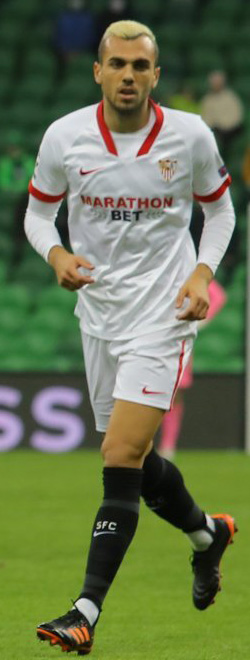
โยอัน ฆอร์ดัน

| name = โยอัน ฆอร์ดัน
| image = Joan Jordán 2020.jpg
| image_size = 150
| caption = ฆอร์ดันขณะลงเล่นให้กับสโมสรฟุตบอลเซบิยา|เซบิยาใน ค.ศ. 2020
| fullname = โยอัน ฆอร์ดัน โมเรโน
| birth_place = ราฌังโกส สเปน
| position = กองกลาง#กองกลางตัวกลาง
| currentclub = สโมสรฟุตบอลเซบิยา|เซบิยา
| clubnumber = 8
| youthyears1 = 2002–2005 | youthclubs1 = สโมสรฟุตบอลปาลาฟรูเฌ็ลย์|ปาลาฟรูเฌ็ลย์
| youthyears2 = 2005–2008 | youthclubs2 = บิซบาแล็ง
| youthyears3 = 2008–2009 | youthclubs3 = ฌิรูแน็ส-ซาบัต
| youthyears4 = 2009–2011 | youthclubs4 = อูเด โปเบลนเซ|โปเบลนเซ
| youthyears5 = 2011–2013 | youthclubs5 = แอร์ราเซเด อัสปัญญ็อล|อัสปัญญ็อล
| years1 = 2012–2015 | clubs1 = แอร์ราเซเด อัสปัญญ็อล เบ|อัสปัญญ็อล เบ | caps1 = 85 | goals1 = 12
| years2 = 2014–2017 | clubs2 = แอร์ราเซเด อัสปัญญ็อล|อัสปัญญ็อล | caps2 = 12 | goals2 = 1
| years3 = 2016–2017 | clubs3 = → เรอัลบายาโดลิด (ยืมตัว) | caps3 = 35 | goals3 = 3
| years4 = 2017–2019 | clubs4 = เอเซเด เอย์บาร์|เอย์บาร์ | caps4 = 71 | goals4 = 10
| years5 = 2019– | clubs5 = สโมสรฟุตบอลเซบิยา|เซบิยา | caps5 = 64 | goals5 = 3
| nationalyears1 = 2015– | nationalteam1 = ฟุตบอลทีมชาติกาตาลุญญา|กาตาลุญญา | nationalcaps1 = 2 | nationalgoals1 = 0
โยอัน ฆอร์ดัน โมเรโน (; เกิด 6 กรกฎาคม ค.ศ. 1994) เป็นนักฟุตบอลชาวสเปน ปัจุจุบันลงเล่นให้กับสโมสรฟุตบอลเซบิยา|เซบิยา ในลาลิกาประเทศสเปน|สเปน ในตำแหน่งกองกลาง#กองกลางตัวกลาง|กองกลางตัวกลาง
ในวันที่ 13 กรกฎาคม ค.ศ. 2017 จอร์แดนเข้าร่วมทีม Eibar โดยทำสัญญาเป็นเวลาสามปี จอร์แดนได้เซ็นสัญญากับ Sevilla เมื่อวันที่ 27 มิถุนายน ค.ศ. 2019 โดยมีค่าเสนอราคาประมาณ 14 ล้านยูโร
==สโมสรอาชีพ==
===สโมสร===
| class="wikitable" style="text-align:center"
|+ จำนวนการลงเล่นและการทำประตู ในแต่ละสโมสร รายการ และฤดูกาล
|-
!rowspan="2"|สโมสร
!rowspan="2"|ฤดูกาล
!colspan="3"|ลีก
!colspan="2"|ถ้วย
!colspan="2"|ยูฟ่า|ยุโรป
!colspan="2"|อื่น ๆ
!colspan="2"|รวม
|-
!ดิวิชัน!!ลงเล่น!!ประตู!!ลงเล่น!!ประตู!!ลงเล่น!!ประตู!!ลงเล่น!!ประตู!!ลงเล่น!!ประตู
|-
|rowspan="4"|แอร์ราเซเด อัสปัญญ็อล เบ|อัสปัญญ็อล เบ
|เซกุนดาดิบิซออน เบ ฤดูกาล 2012–13|2012–13
|rowspan="3"|เซกุนดาดิบิซิออน เบ
|21||2||colspan="2"|—||colspan="2"|—||colspan="2"|—||21||2
|-
|เซกุนดาดิบิซออน เบ ฤดูกาล 2013–14|2013–14
|33||6||colspan="2"|—||colspan="2"|—||colspan="2"|—||33||6
|-
|เซกุนดาดิบิซออน เบ ฤดูกาล 2014–15|2014–15
|31||5||colspan="2"|—||colspan="2"|—||colspan="2"|—||31||5
|-
!colspan="2"|รวม
!85||13||colspan="2"|—||colspan="2"|—||colspan="2"|—||85||13
|-
|rowspan="3"|แอร์ราเซเด อัสปัญญ็อล|อัสปัญญ็อล
|แอร์ราเซเด อัสปัญญ็อลในฤดูกาล 2014–15|2014–15
|rowspan="2"|ลาลิกา
|3||0||2||0||colspan="2"|—||colspan="2"|—||5||0
|-
|แอร์ราเซเด อัสปัญญ็อลในฤดูกาล 2015–16|2015–16
|9||1||3||0||colspan="2"|—||colspan="2"|—||12||1
|-
!colspan="2"|รวม
!12||1||5||0||colspan="2"|—||colspan="2"|—||17||1
|-
|เรอัลบายาโดลิด
|เซกุนดาดิบิซิอน ฤดูกาล 2016–17|2016–17
|เซกุนดาดิบิซิออน
|35||3||2||0||colspan="2"|—||colspan="2"|—||37||3
|-
|rowspan="3"|เอเซเด เอย์บาร์|เอย์บาร์
|เอเซเด เอย์บาร์ในฤดูกาล 2017–18|2017–18
|rowspan="2"|ลาลิกา
|35||6||2||0||colspan="2"|—||colspan="2"|—||37||6
|-
|เอเซเด เอย์บาร์ในฤดูกาล 2018–19|2018–19
|36||4||2||0||colspan="2"|—||colspan="2"|—||38||4
|-
!colspan="2"|รวม!!71!!10!!4!!0!!colspan="2"|—!!colspan="2"|—!!75!!10
|-
|rowspan="3"|สโมสรฟุตบอลเซบิยา|เซบิยา
|สโมสรฟุตบอลเซบิยาในฤดูกาล 2019–20|2019–20
|rowspan="2"|ลาลิกา
|34||2||3||0||10||0||colspan="2"|—||49||2
|-
|สโมสรฟุตบอลเซบิยาในฤดูกาล 2020–21|2020–21
|30||1||7||1||7||0||1||0||47||2
|-
!colspan="2"|รวม
!64||3||10||1||17||0||1||0||96||4
|-
!colspan="3"|รวมทั้งหมด
!267!!30!!21!!1!!17!!0!!1!!0!!306!!31
|
==เกียรติประวัติ==
เซบิยา
*ยูฟ่ายูโรปาลีก: ยูฟ่ายูโรปาลีก ฤดูกาล 2019–20|2019–20
==อ้างอิง==
==แหล่งข้อมูลอื่น==
* หน้าโปรไฟล์ที่เว็บไซต์อัสปัญญ็อล
*
หมวดหมู่:บุคคลที่เกิดในปี พ.ศ. 2537
หมวดหมู่:บุคคลที่ยังมีชีวิตอยู่
หมวดหมู่:นักฟุตบอลชาวสเปน
หมวดหมู่:นักฟุตบอลชาวกาตาลา
หมวดหมู่:กองกลางฟุตบอล
หมวดหมู่:ผู้เล่นในลาลิกา
หมวดหมู่:ผู้เล่นในเซกุนดาดิบิซิออน
หมวดหมู่:ผู้เล่นในเซกุนดาดิบิซิออน
หมวดหมู่:ผู้เล่นแอร์ราเซเด อัสปัญญ็อล เบ
หมวดหมู่:ผู้เล่นแอร์ราเซเด อัสปัญญ็อล เบ
หมวดหมู่:ผู้เล่นเรอัลบายาโดลิด
หมวดหมู่:ผู้เล่นเอเซเด เอย์บาร์
หมวดหมู่:ผู้เล่นสโมสรฟุตบอลเซบิยา
หมวดหมู่:ผู้เล่นในชุดชนะเลิศยูฟ่ายูโรปาลีก
หมวดหมู่:นักฟุตบอลทีมชาติกาตาลุญญา